George Russell (racing driver)

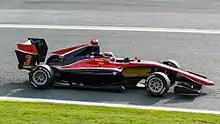
Russell racing at the 2017 Spa-Francorchamps GP3 round

Although Russell was expected to spend 2015 competing full-time in Eurocup Formula Renault 2.0, his BRDC Award win prompted him to skip directly to European Formula Three, where he spent the next two years.